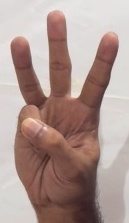
ASL sign: 6